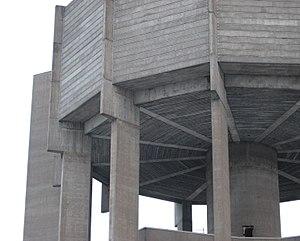
Le Château d'eau d'Otaniemi est un château d'eau situé dans le quartier d'Otaniemi à Espoo en Finlande.